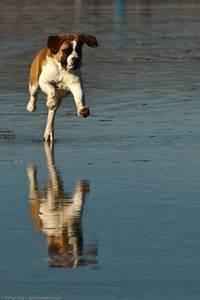
dog